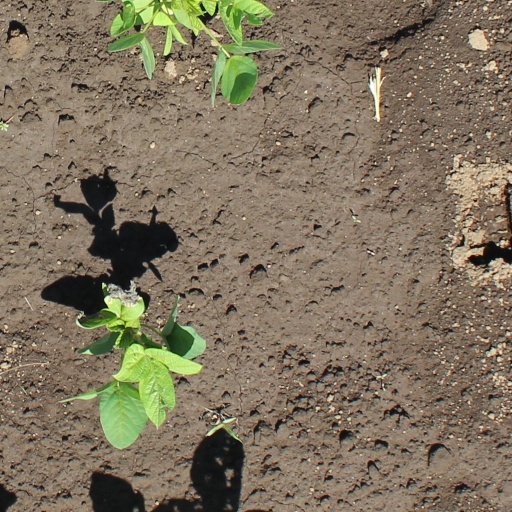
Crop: soybean